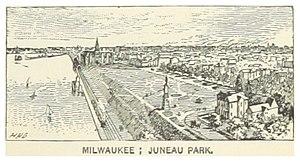
Juneau Park est un parc de Milwaukee dans le Wisconsin aux États-Unis. Il surplombe le lac Michigan et est célèbre pour sa proximité du centre-ville de Milwaukee, comme chemin de promenade au bord du lac et comme point de vue pour les feux d'artifice.